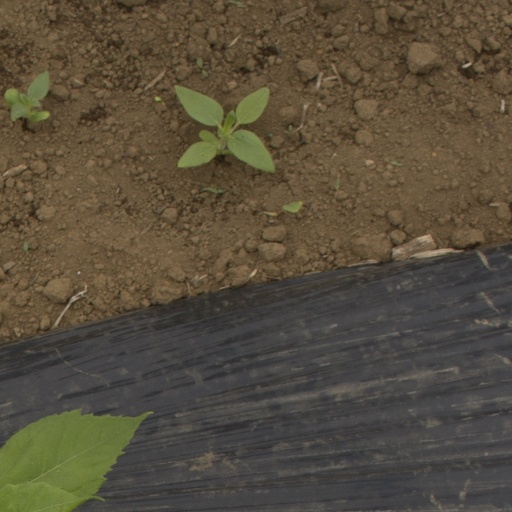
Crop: Jerusalem artichoke